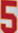
Number: 5